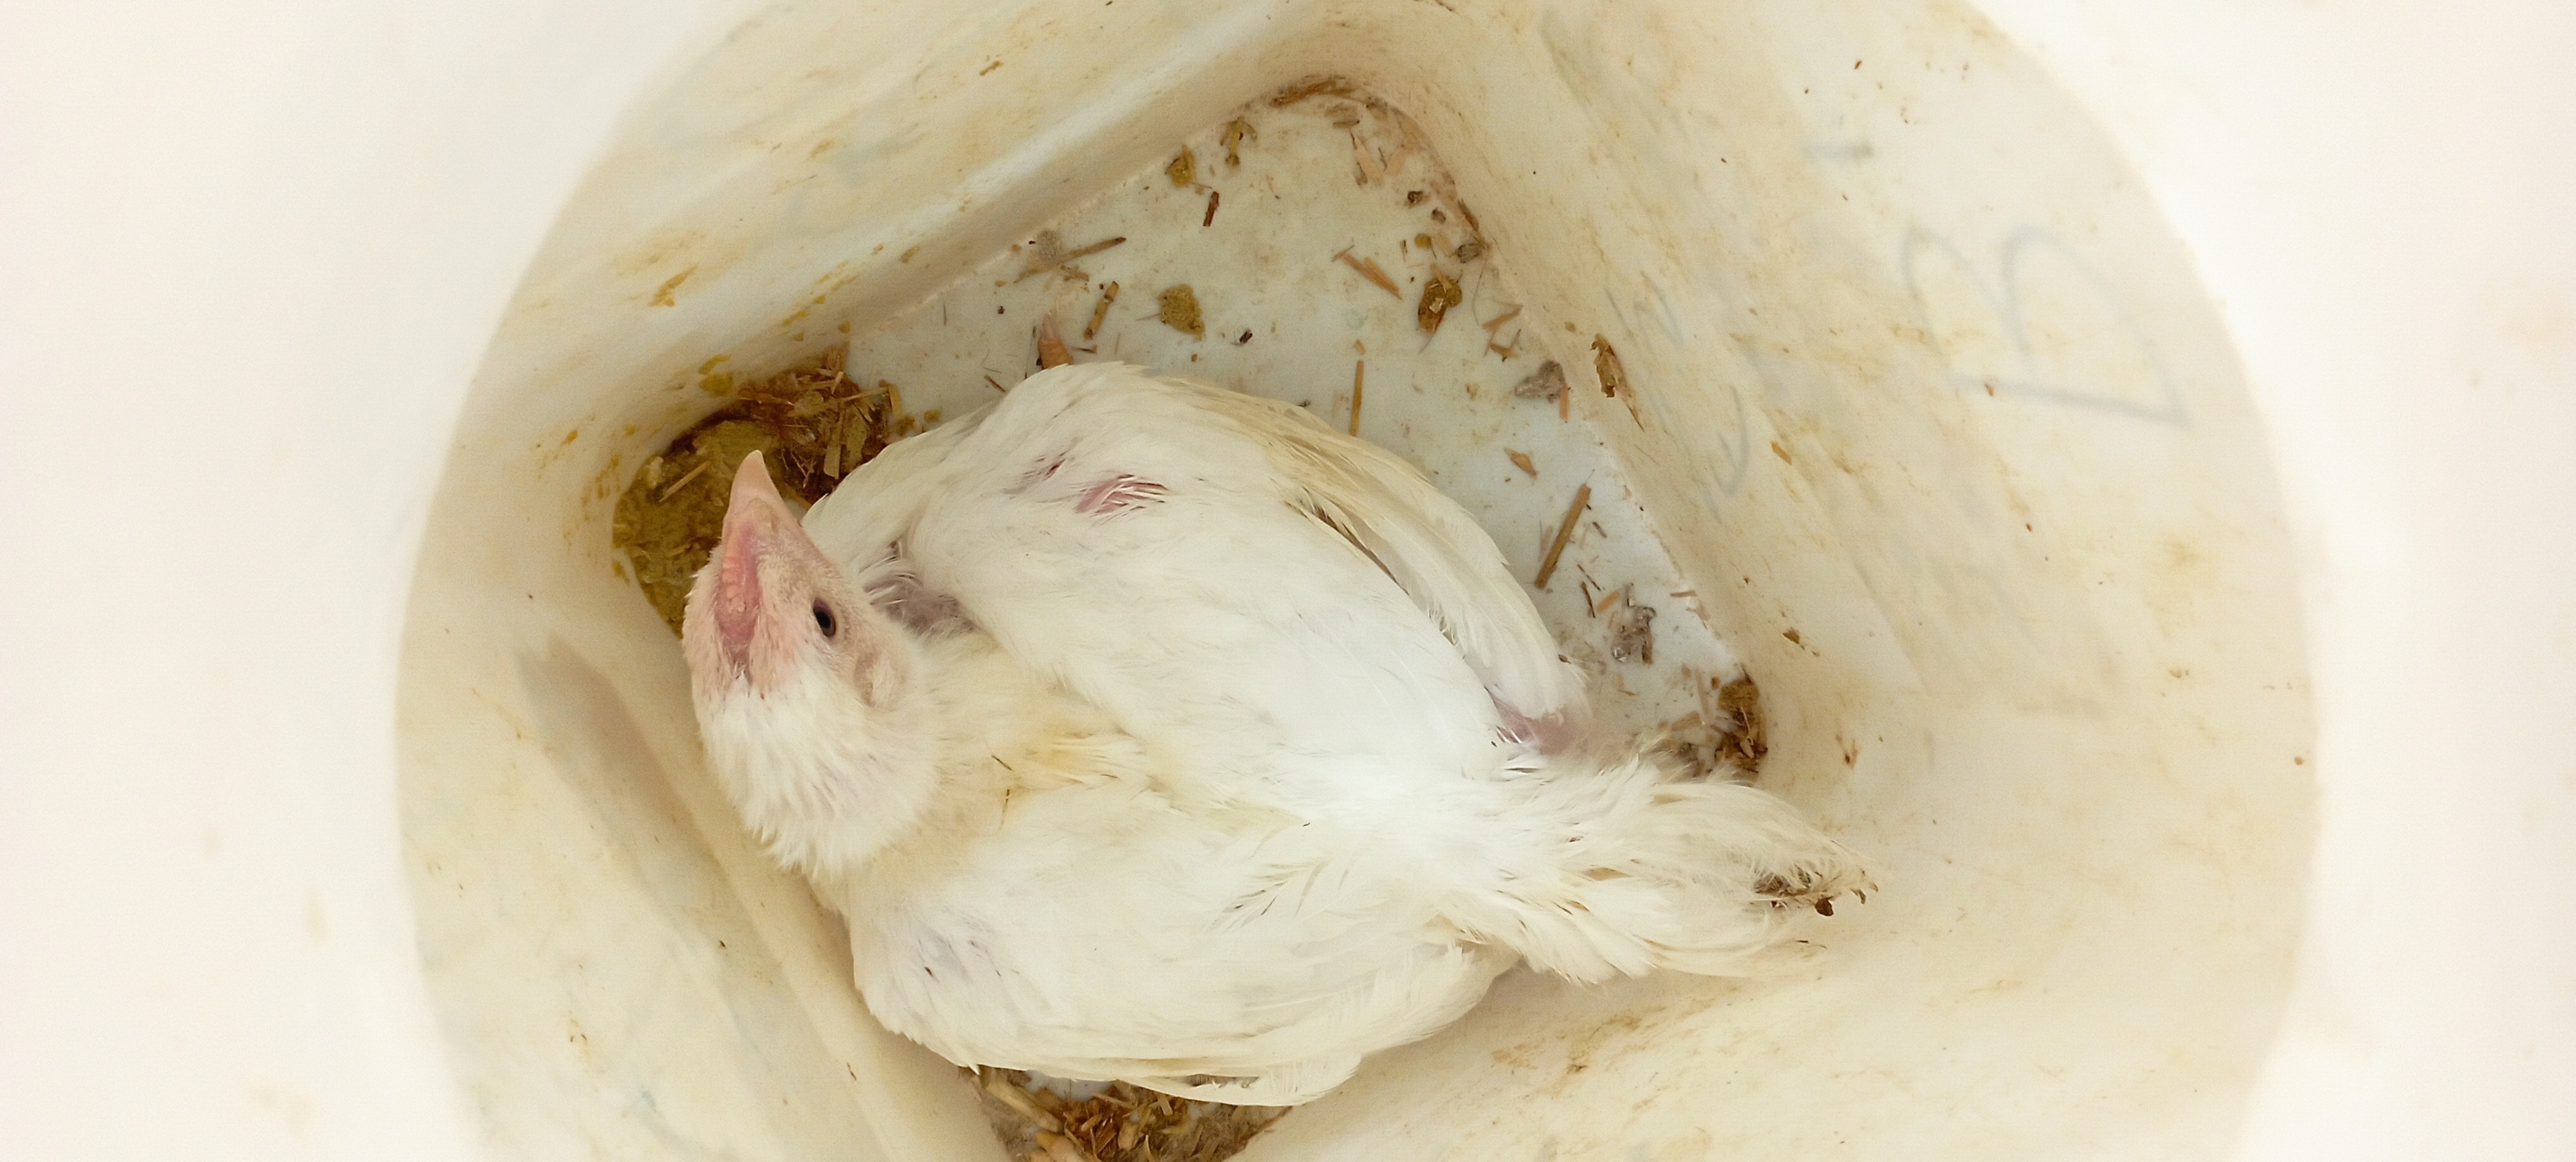
Weight: 1599 g